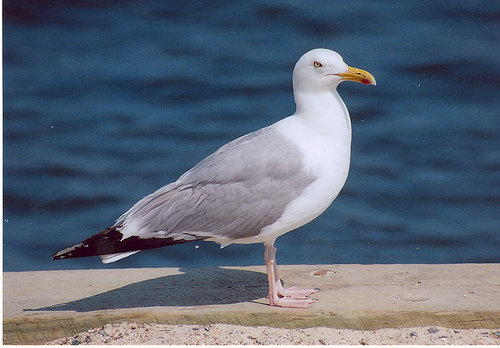
this bird is white from the crown to the breast, with a black tail, and a yellow bill.
this is a white bird with grey wings and a pointy orange beak.
a medium sized bird with a white head, neck, throat, breast and belly, with grey wings, and a black tail.
a larger white bird that has a large yellow beak with grey wings and reddish-brown rectrices.
white head, breast, and belly. grey wings and black retrices.
white and gray bird with black tail feathers and a yellow beak.
this bird is medium sized with black tipped feathers and an orange bill.
this mostly white bird has gray wing feathers and a black tail and a yellow bill.
this particular bird has a belly that is white with gray secondaries
this bird has a white crown, grey primaries, and a white belly.
Species: Herring Gull